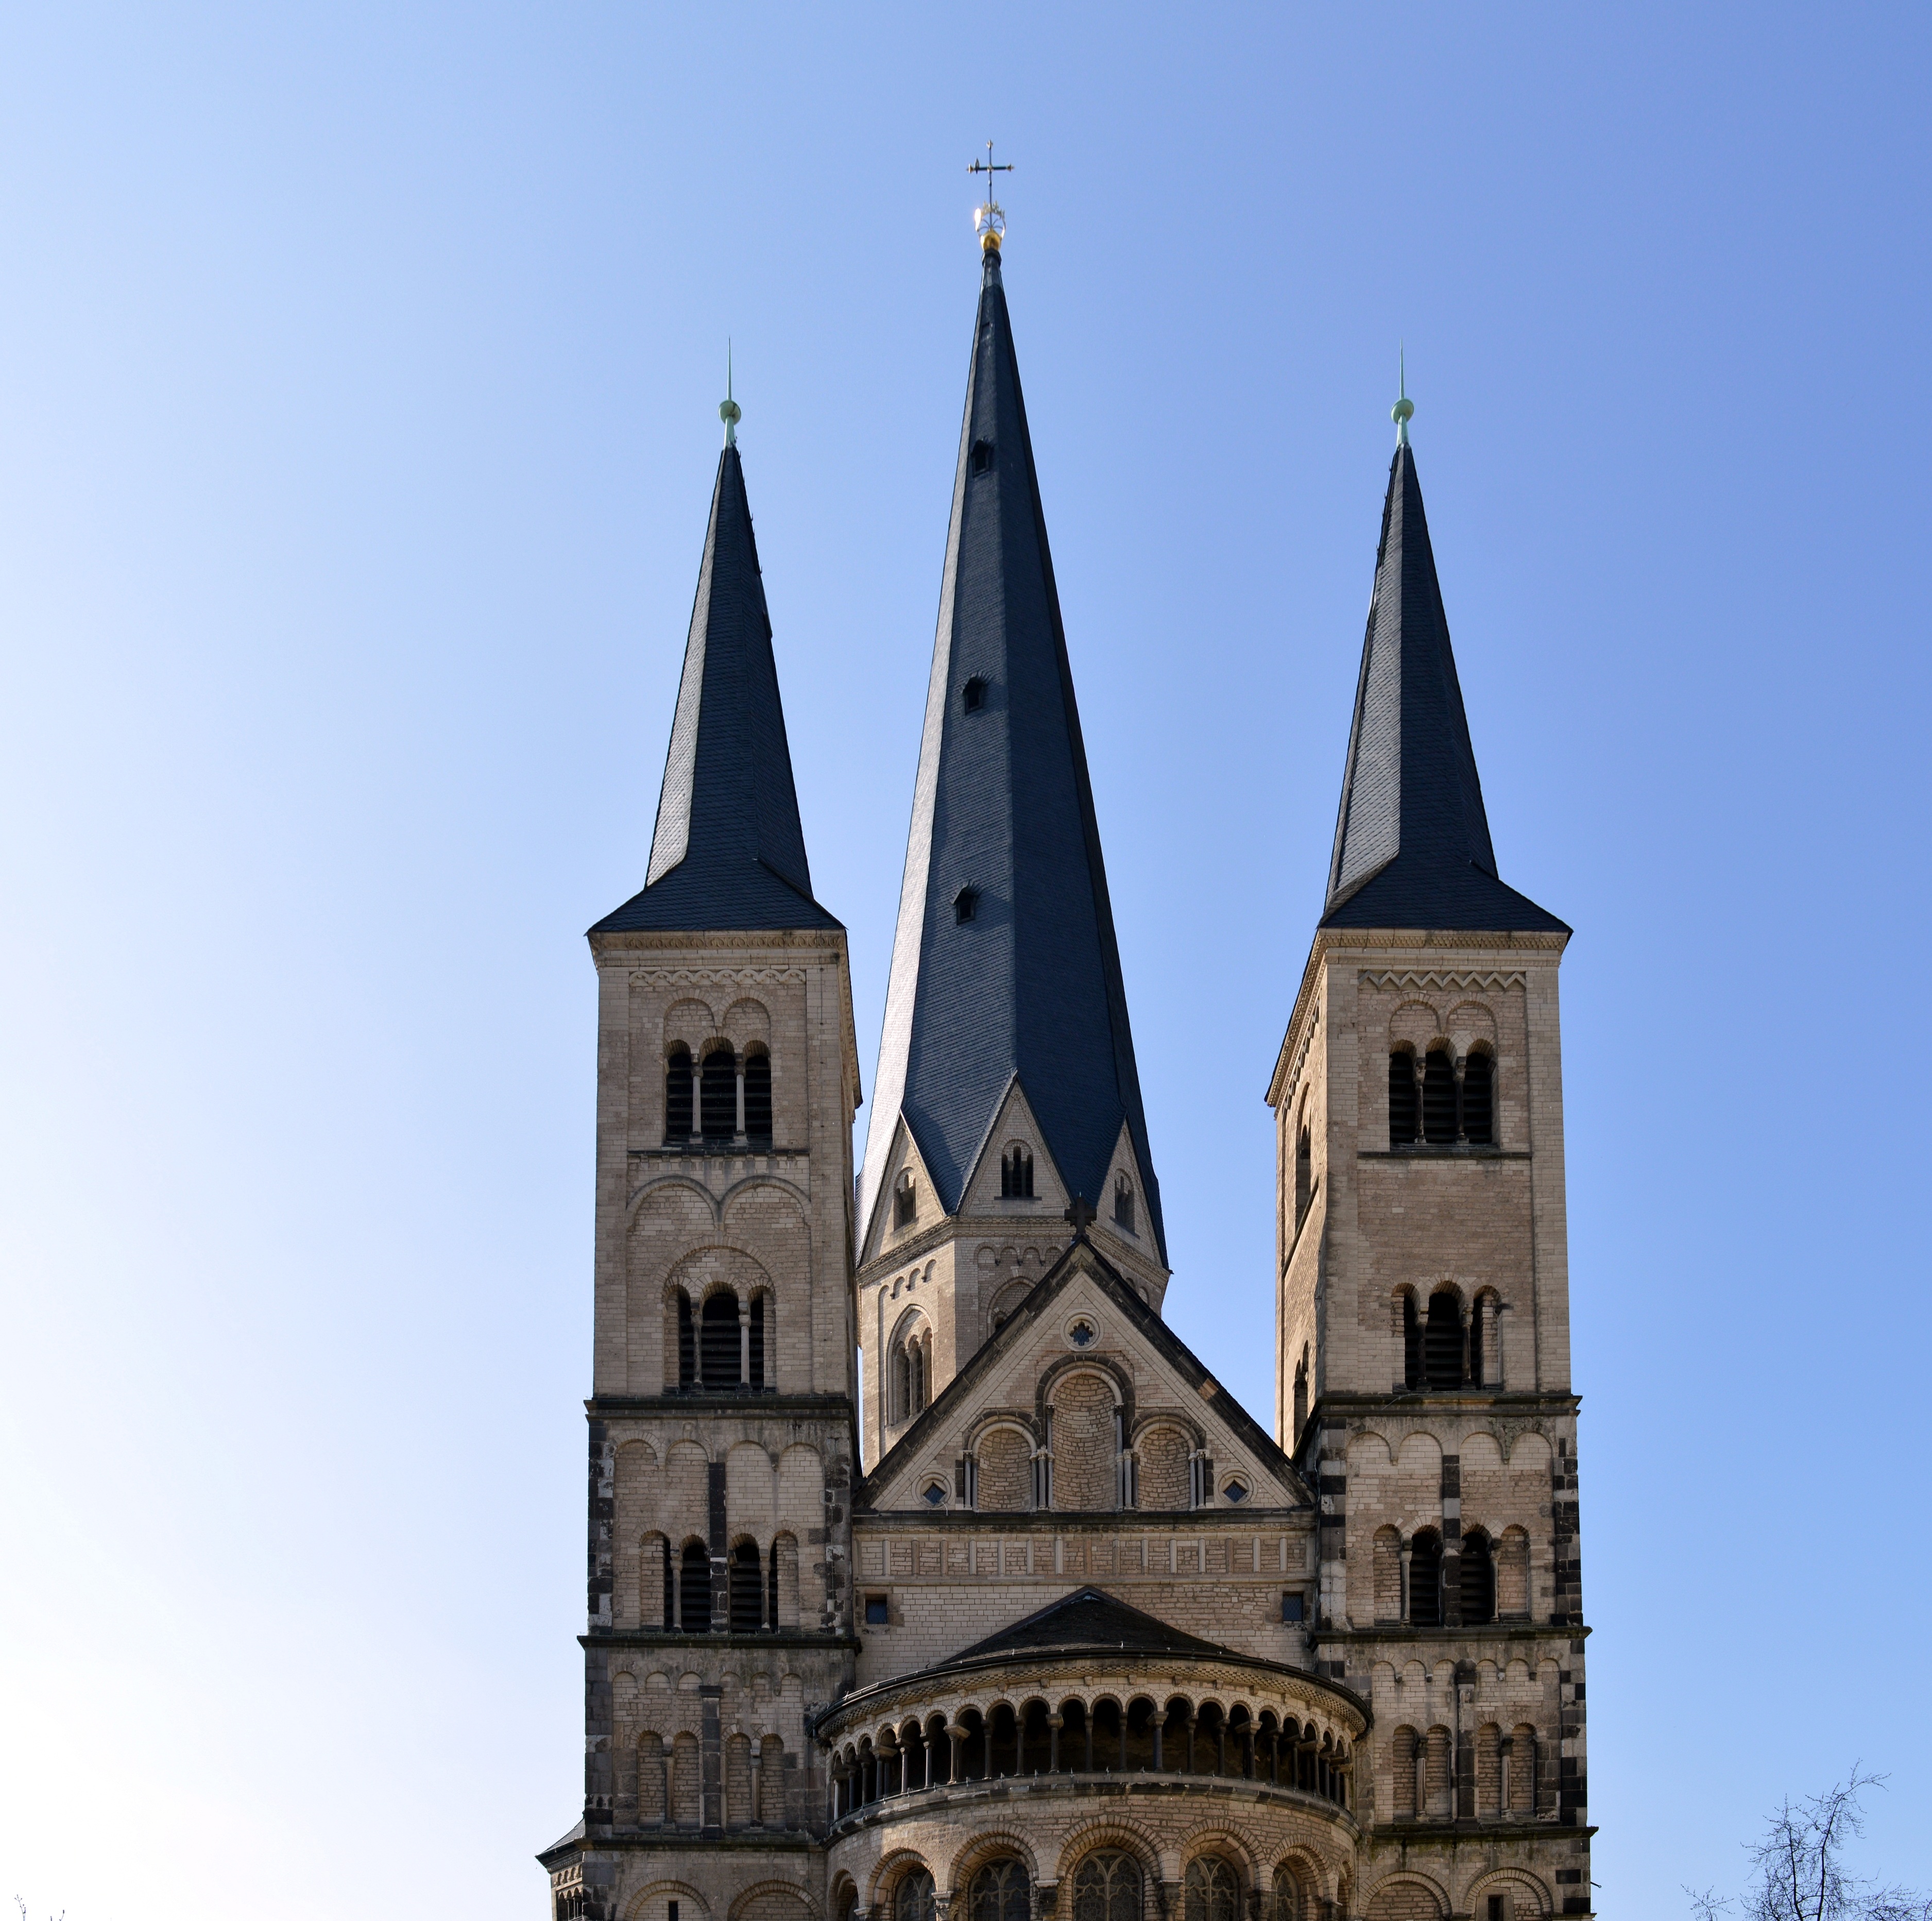
architecture, building, tower, landmark, church, cathedral, tourism, place of worship, bell tower, places of interest, spire, steeple, germany, romanesque, historically, bonn, gothic architecture, munster, roman catholic, bonn minster